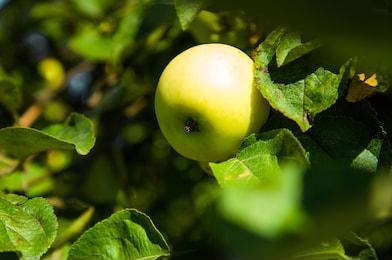
Label: apple